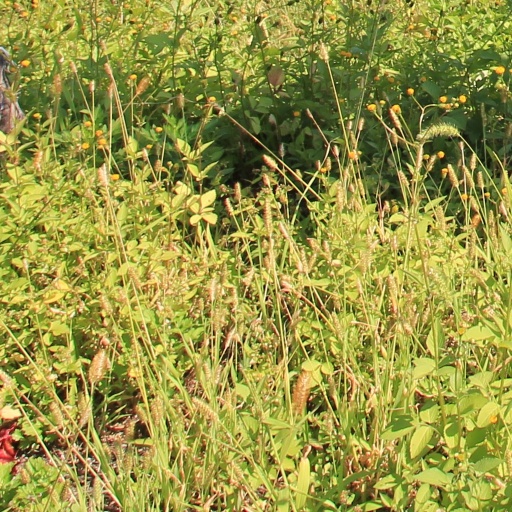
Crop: grape